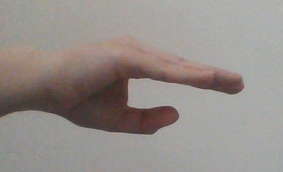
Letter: jeem